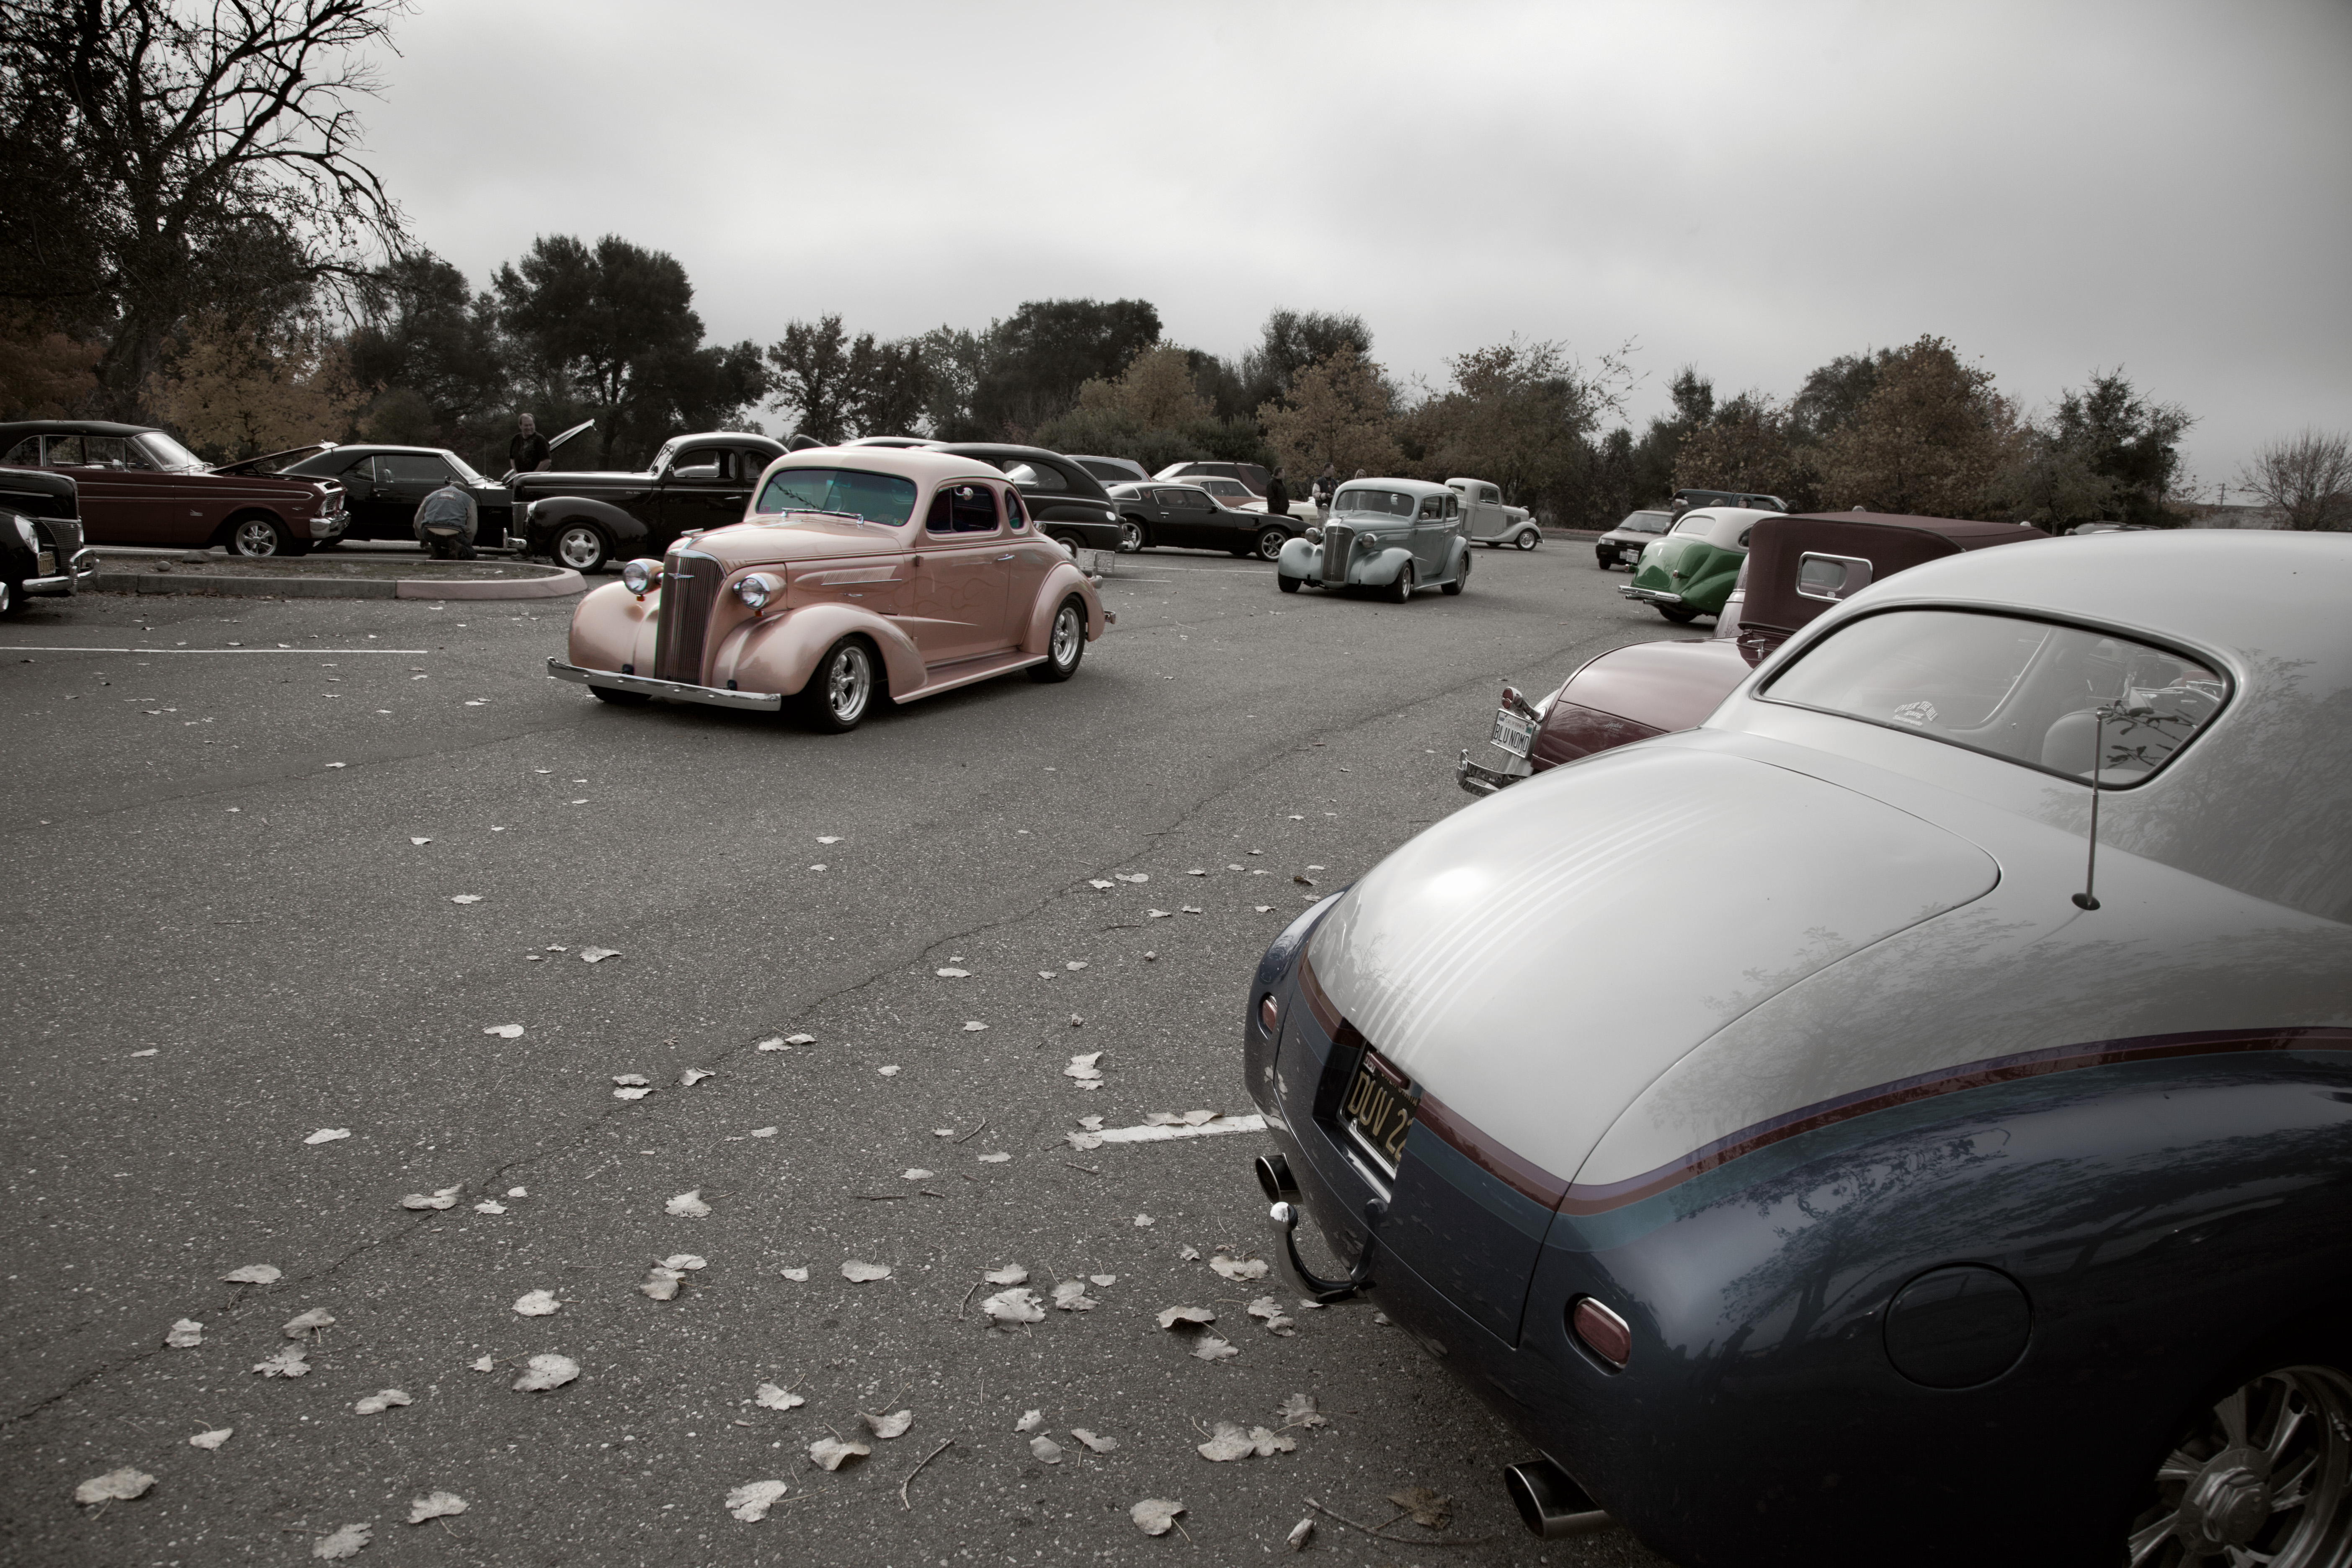
car, vehicle, sports car, supercar, land vehicle, automobile make, single lens reflex camera, automotive design, luxury vehicle